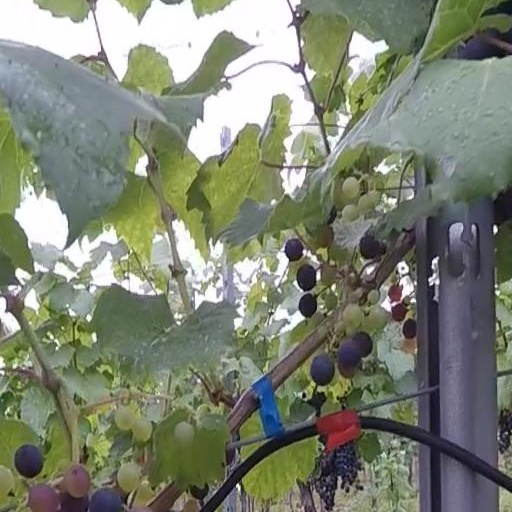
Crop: grape